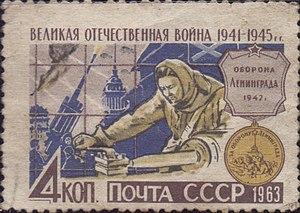
Timbre postal URSS 1963. Русский: Оборона Ленинграда. Почтовая марка СССР. 1963. Серия «Великая Отечественная война». На марке изображена труженица блокадного города (худ. П. Кранцевич). Это, пожалуй, единственное изображение в почтовой миниатюре женщины блокадного Ленинграда. В марке используется символ Ленинграда — здание Адмиралтейства, зенитные установки и уже известная медаль. Рисунок медали отражает первые штампы медали, а ушко медали — более поздний ее вариант.